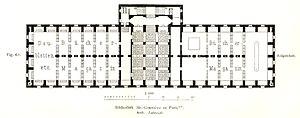
La bibliothèque Sainte-Geneviève est une bibliothèque située au 10, place du Panthéon, dans le 5ᵉ arrondissement de Paris. Elle occupe un bâtiment édifié en 1851 par l'architecte Henri Labrouste à l'emplacement de l'ancien collège de Montaigu, agrandi depuis et classé, avec ses aménagements et décors d'origine, au titre des monuments historiques. Elle est l'héritière de la troisième plus importante bibliothèque d'Europe, en son temps, que l'ancienne abbaye Sainte-Geneviève de Paris voisine, transformée en École centrale à la Révolution, abritait au dernier étage de ce qui est aujourd'hui le lycée Henri-IV.